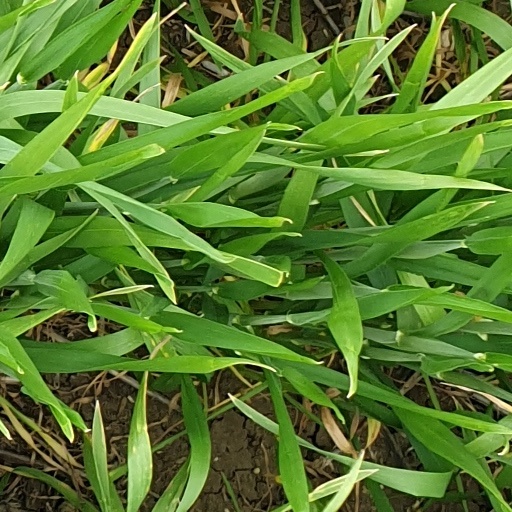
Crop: wheat